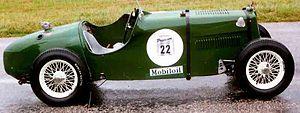
L'Air Commander Whitney Willard Straight, né le 6 novembre 1912 à New York et décédé le 5 avril 1979 à Fulham à 66 ans, était un pilote automobile sur circuits et aviateur, homme d'affaires anglo-américain membre de la famille Whitney.